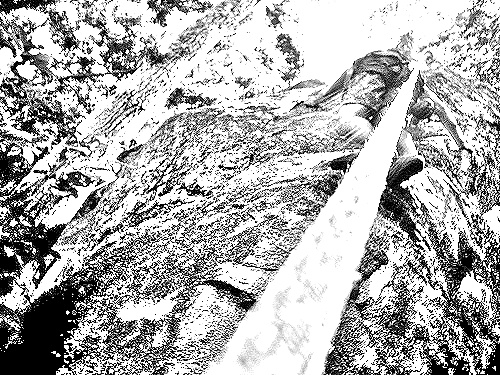
Portrait style: Sketch Portrait